The Sting!

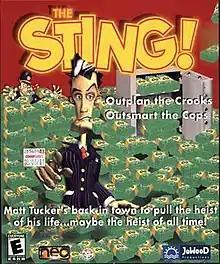
US cover

The Sting! (released in German-speaking regions as "Der Clou! 2") is a strategy/adventure video game developed by Neo Software and released by JoWooD Productions on 1 July 2001. It is the sequel to 1994's "The Clue!" (known as "Der Clou!" in German-speaking regions).